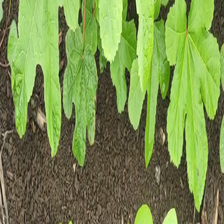
Weed species: Little_Mallow(Malva parviflora)